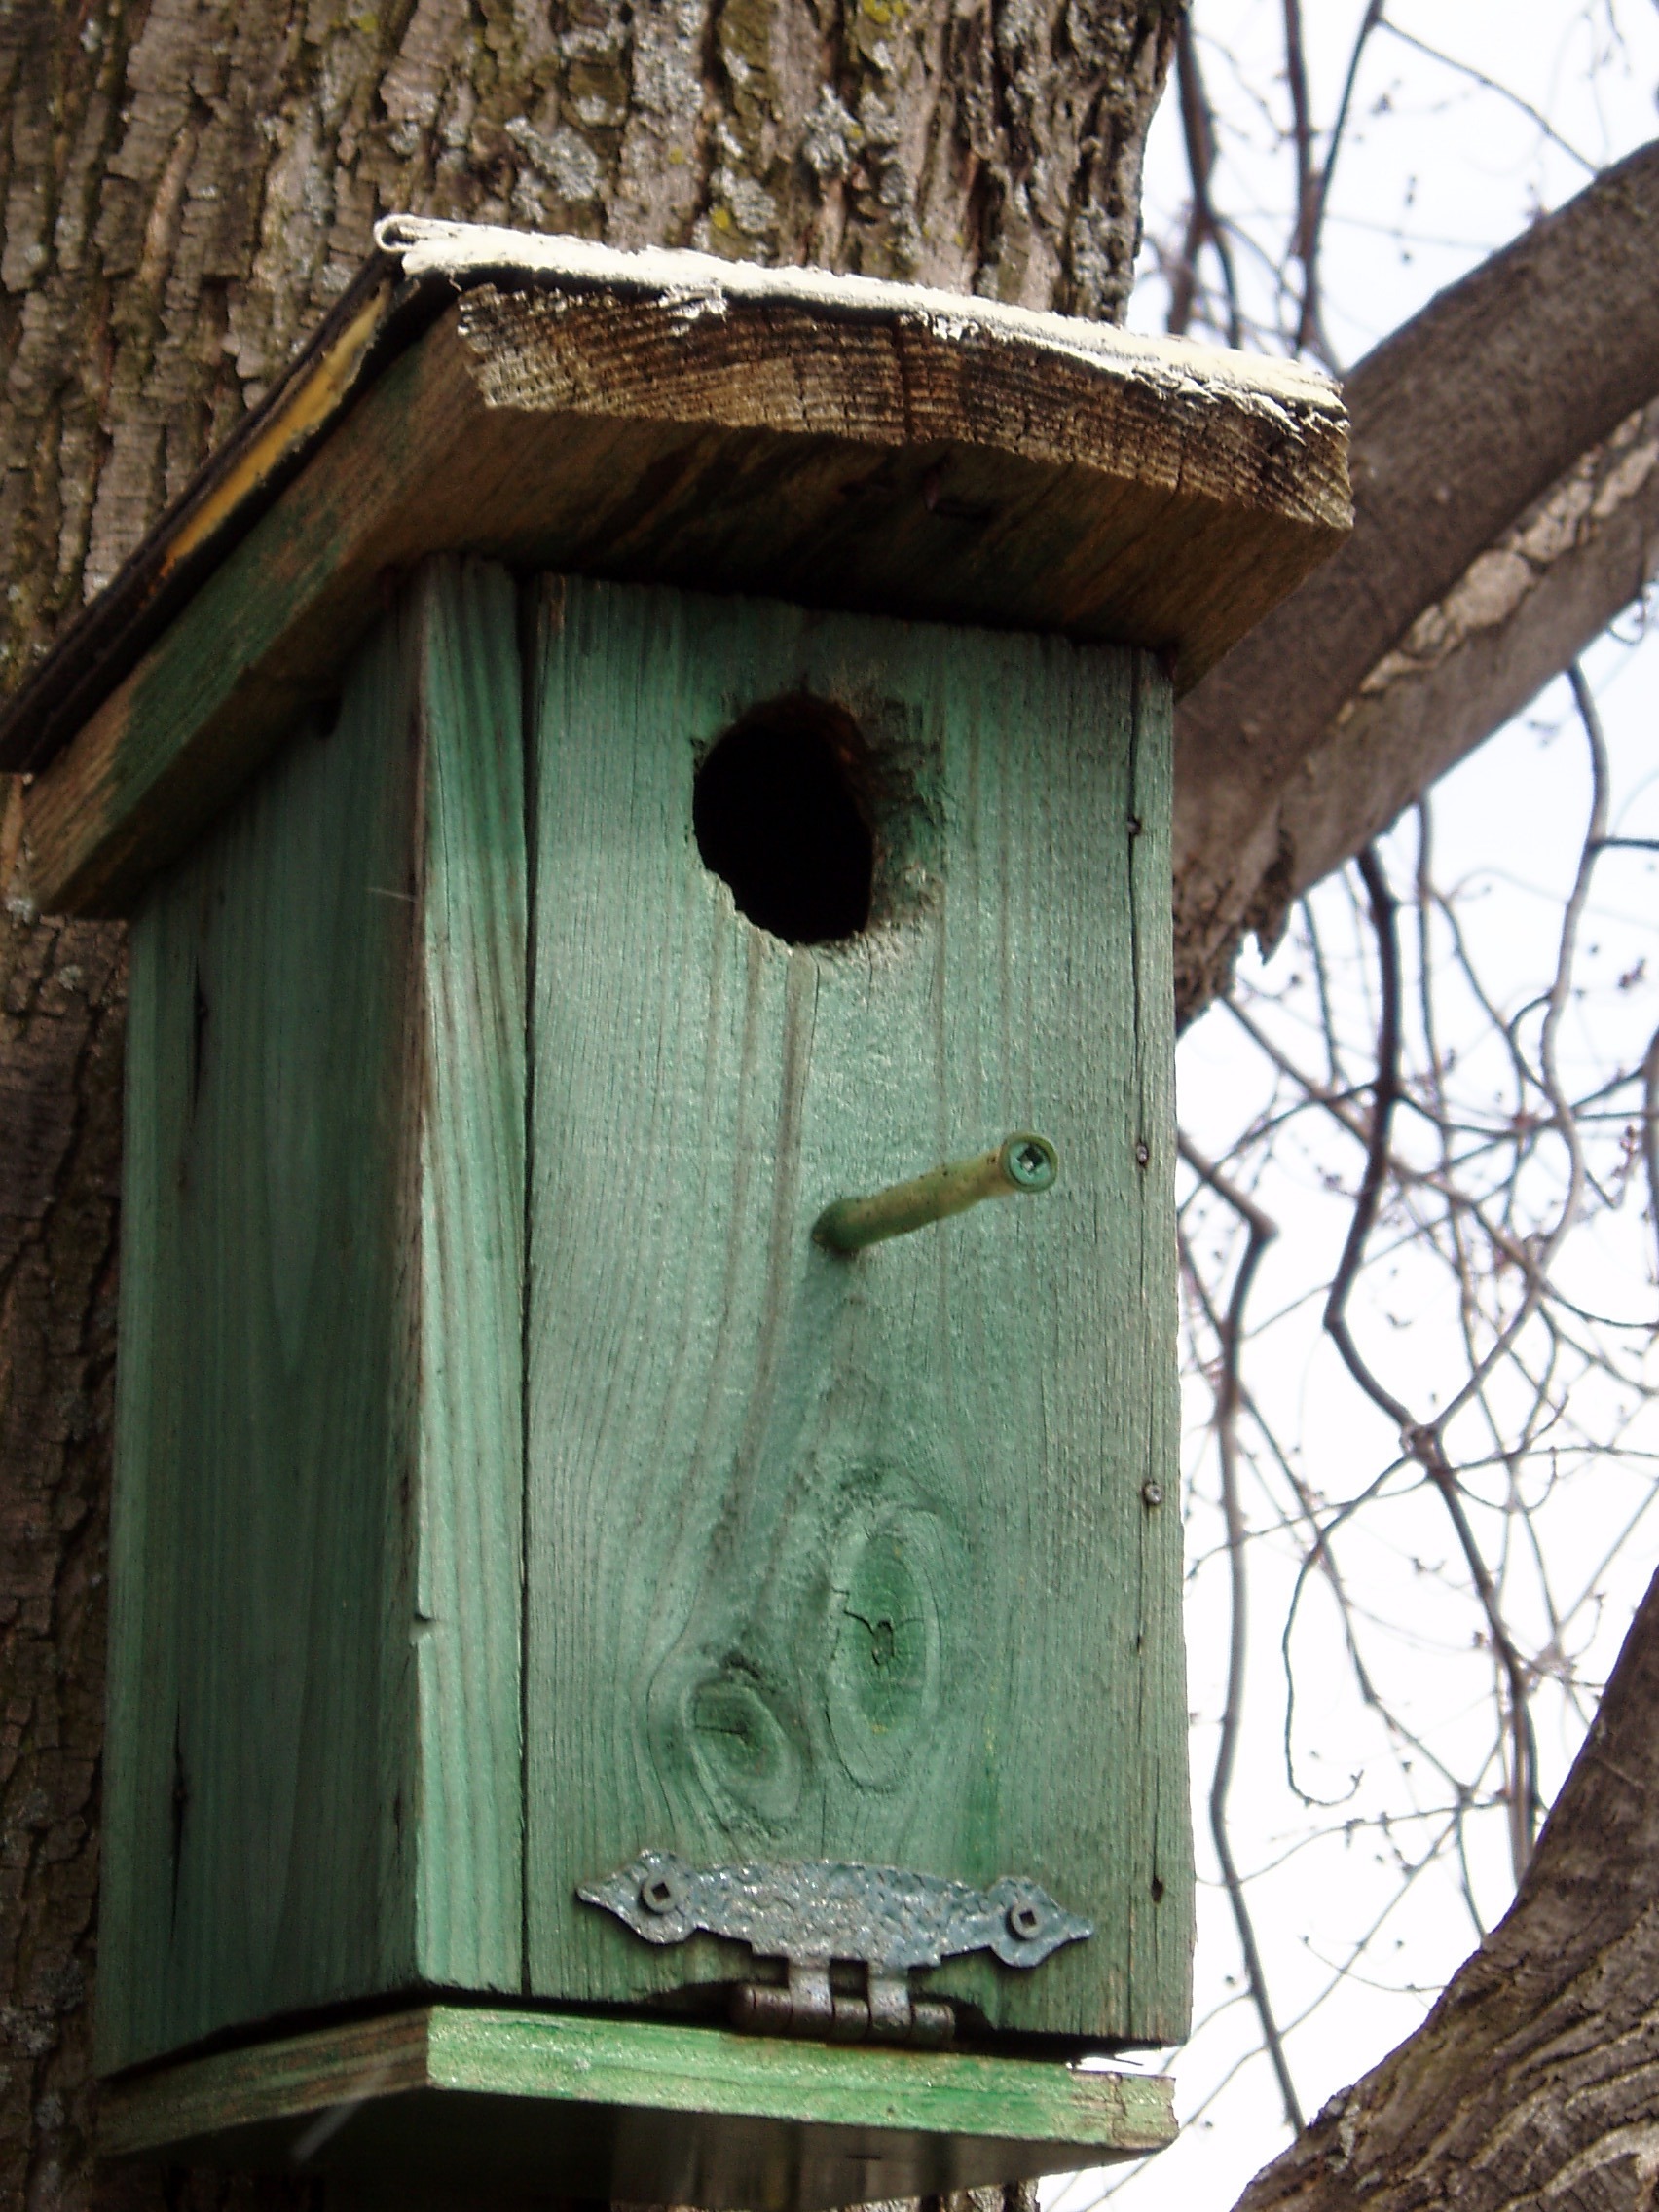
nature, bird, wood, fall, home, country, rural, green, garden, woods, outside, outhouse, birdhouse, bird feeder, outdoor structure